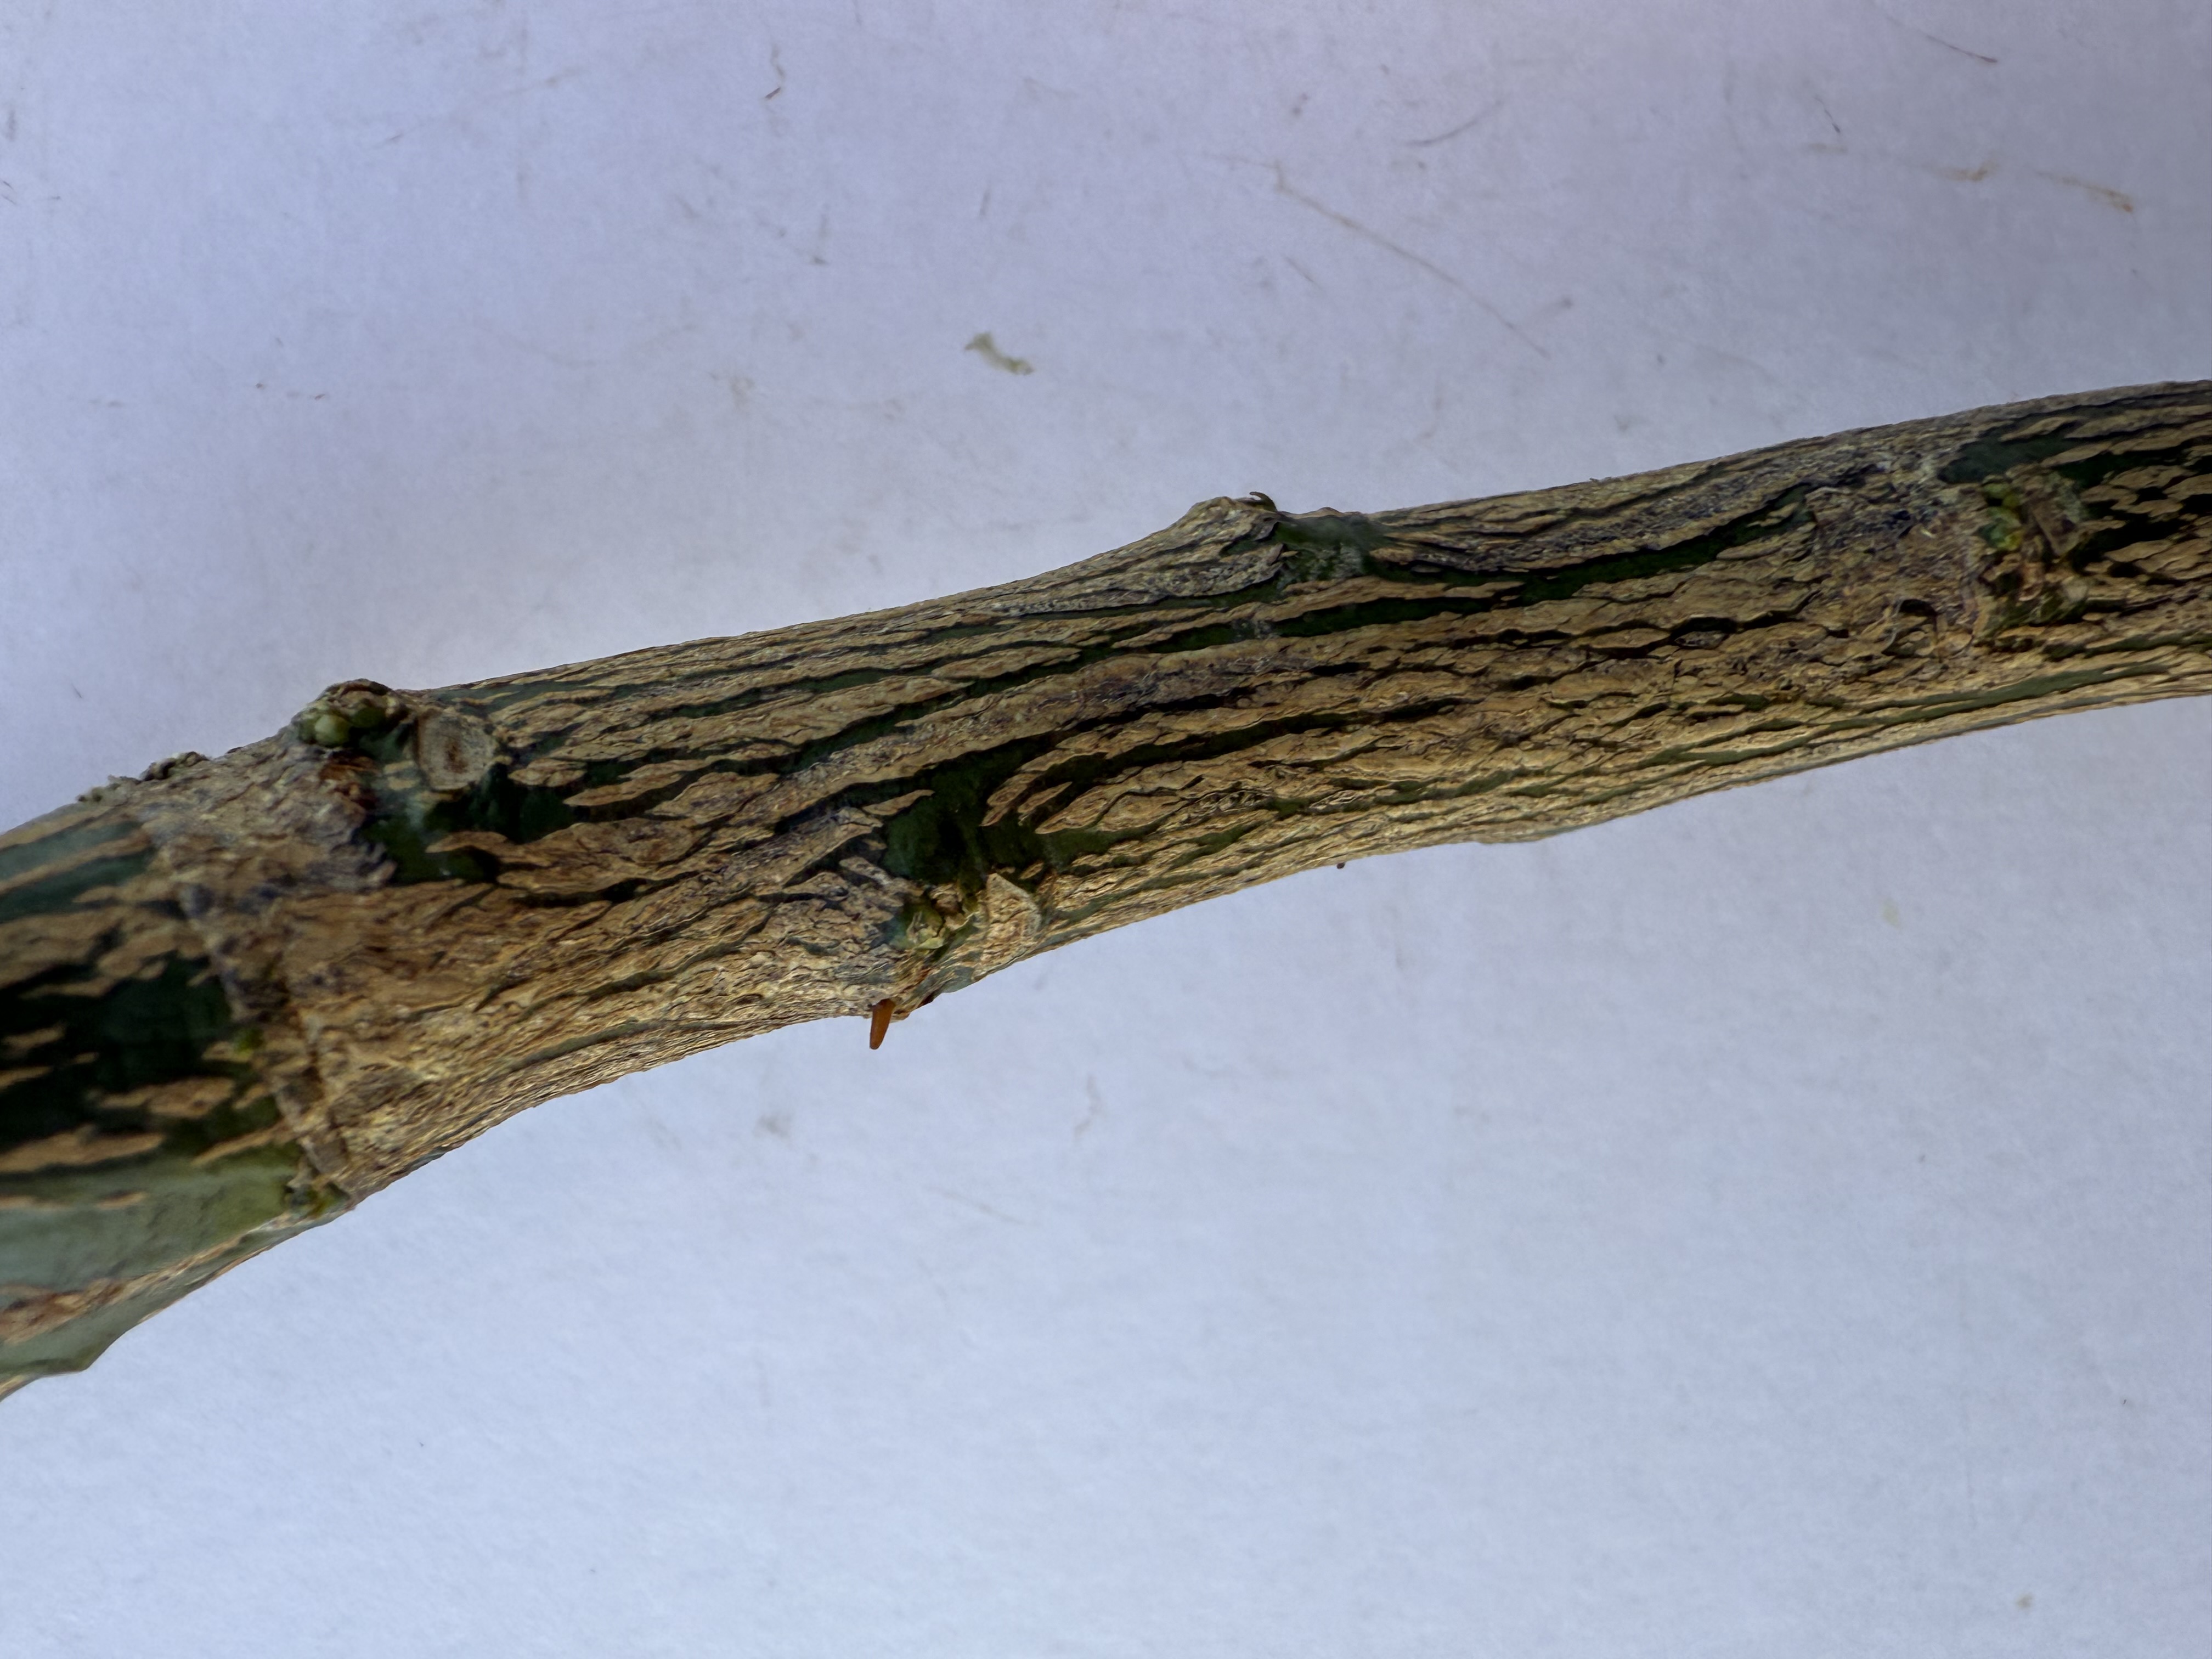
Variety: Orange